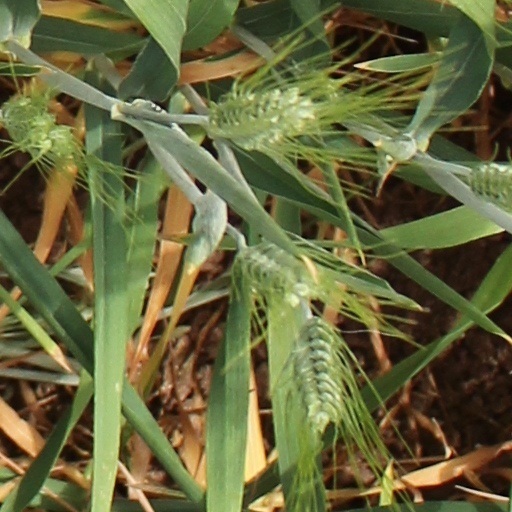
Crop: wheat